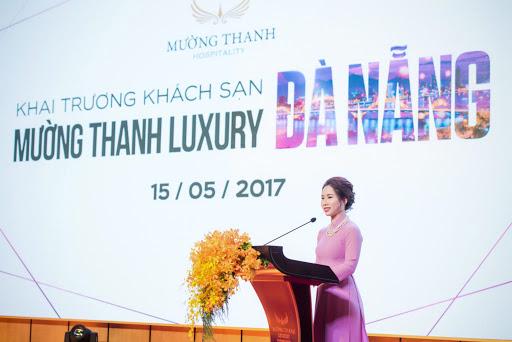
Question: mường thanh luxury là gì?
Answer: là tên khách sạn